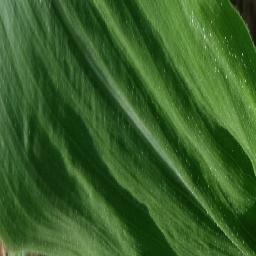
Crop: corn
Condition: (maize)_healthy